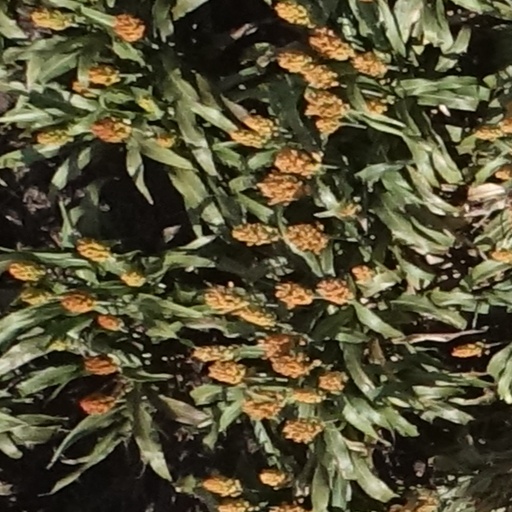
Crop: sorghum